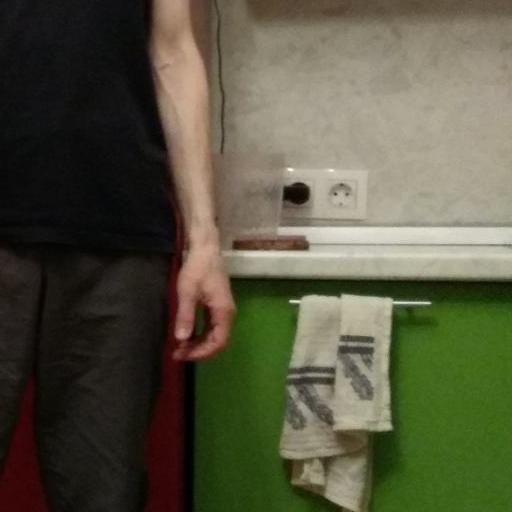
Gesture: no_gesture